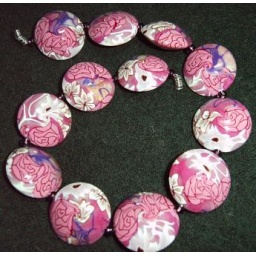
12 Lentils in pale pink with different flowers in soft pink, creme, pale pink and translucent purple.